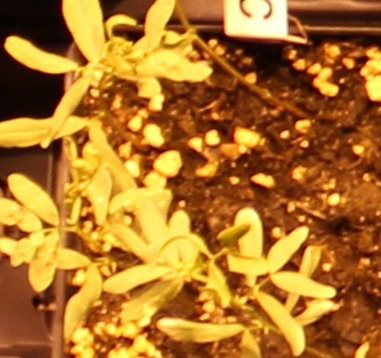
Label: Lentil